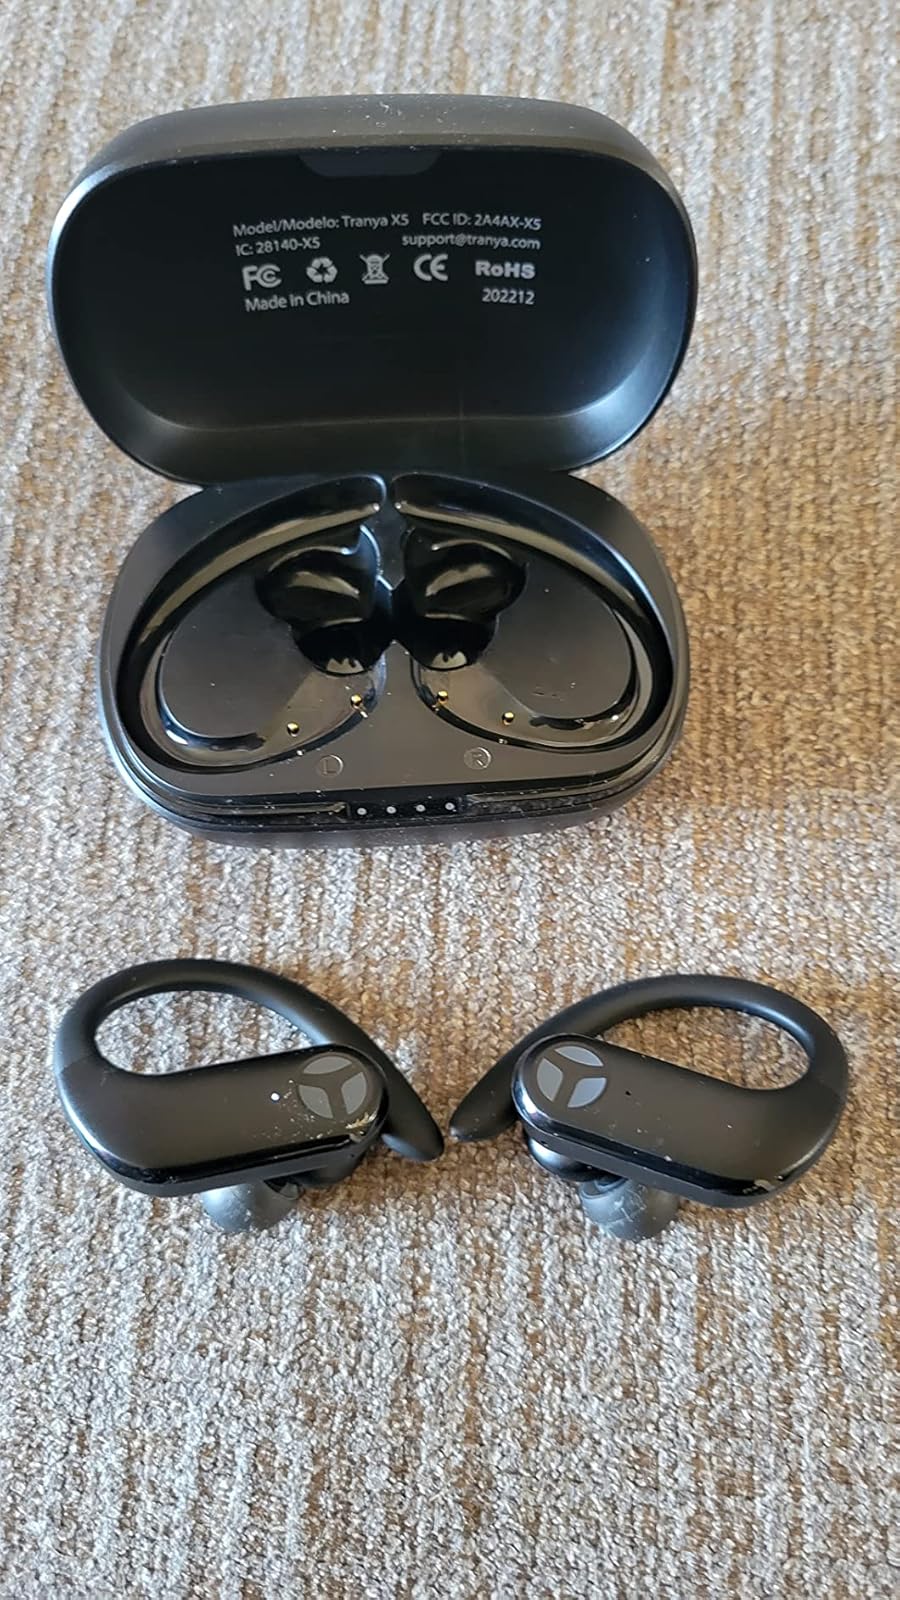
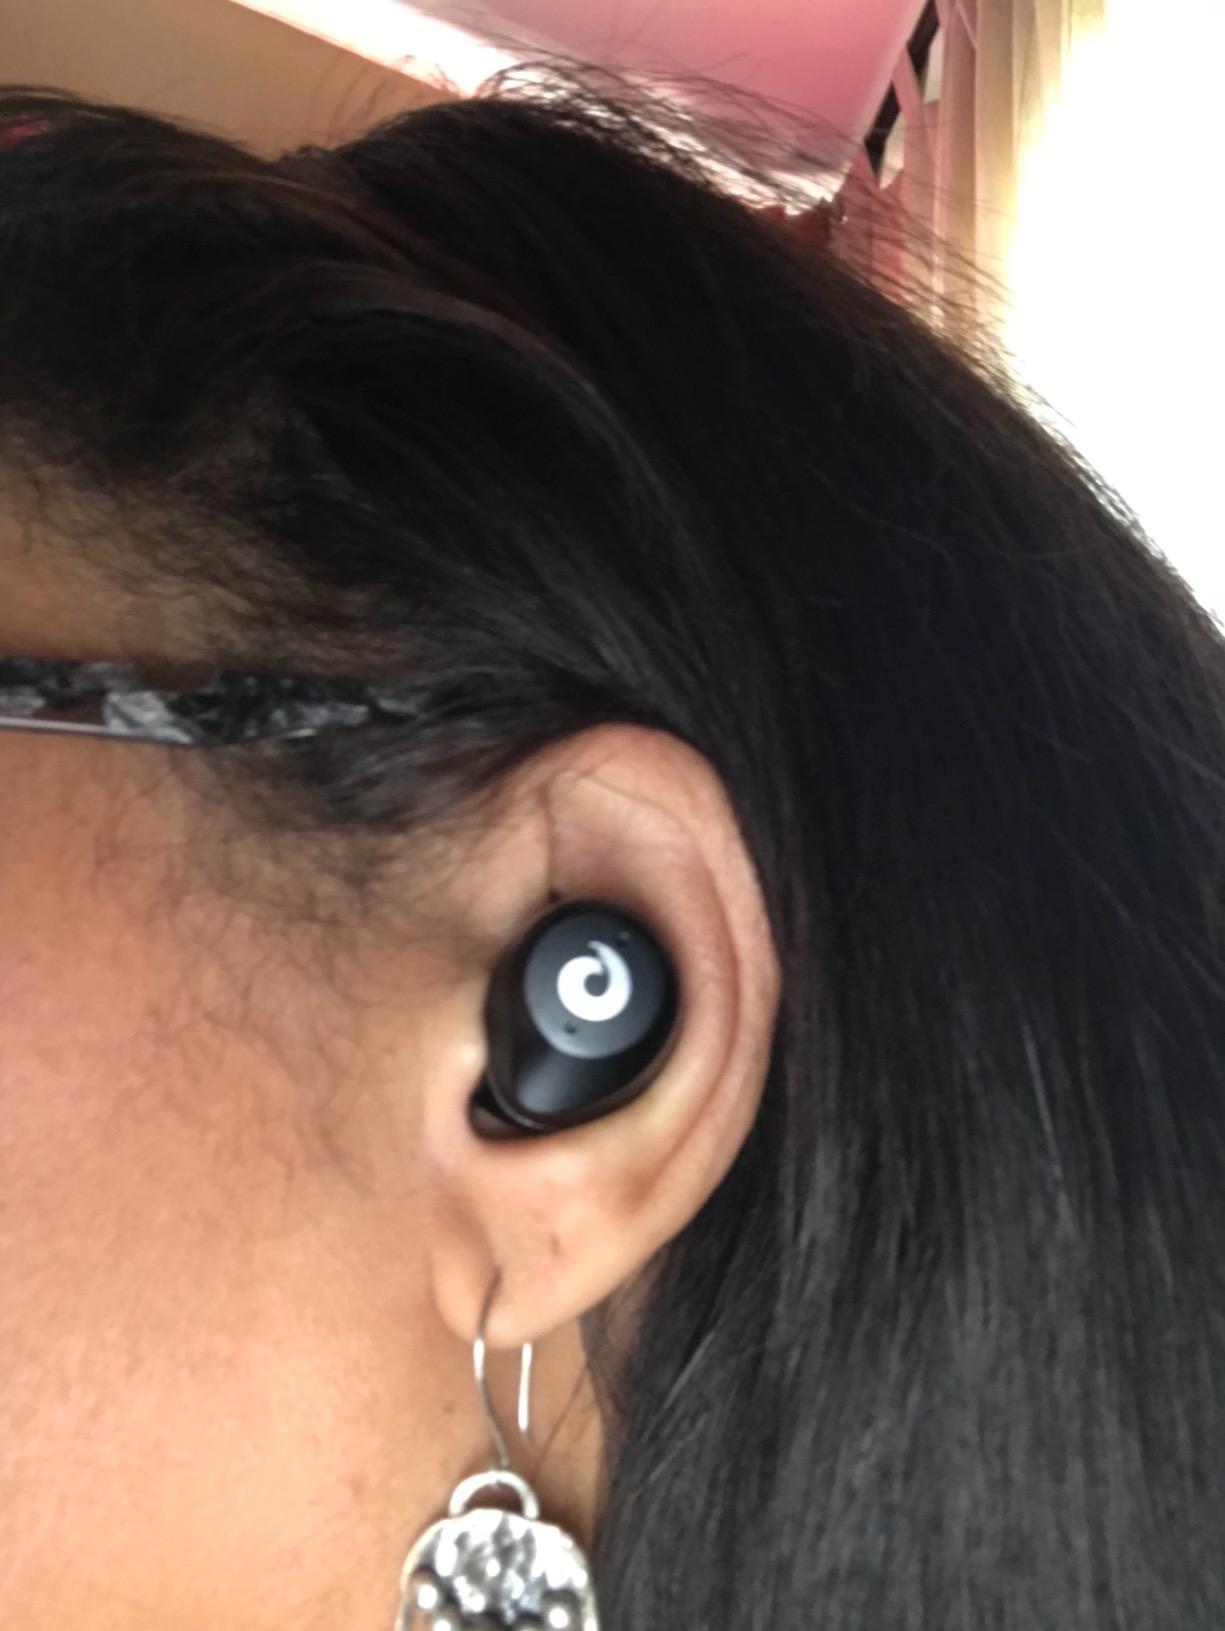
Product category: earbuds
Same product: no